Luciano Modica

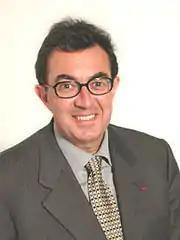
Luciano Modica

Luciano Modica (4 January 1950 – 4 May 2021) was an Italian politician. He was a senator from 2002 to 2006.